Georges Maurice Debove

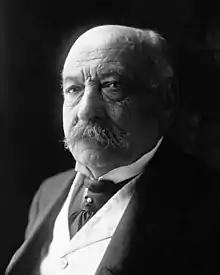
Georges Maurice Debove (1913)

Georges Maurice Debove (11 March 1845, Clignancourt – 19 November 1920) was a French internist and pathologist.